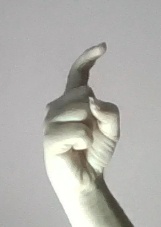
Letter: ra